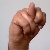
The image shows a hand gesture representing the letter 'N' in Indian Sign Language.